Joe Bach

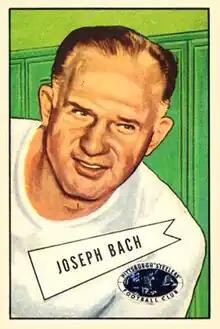
Bach on a 1952 Bowman football card.

Bach became the Pirates coach in 1935 directing the young franchise to their best record yet at 4 wins and 8 losses followed by the 1936 campaign in which he coached the Pirates to their first ever non-losing season at 6 wins and 6 losses. He left the team following 1936 to go back into college football.